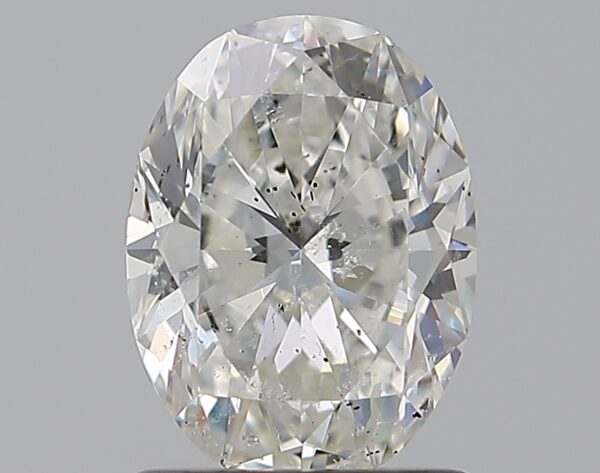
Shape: oval
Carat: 1.2
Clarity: SI2
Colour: I
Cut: EX
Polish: EX
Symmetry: VG
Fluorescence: M
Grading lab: GIA
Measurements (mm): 7.9 x 5.86 x 3.75